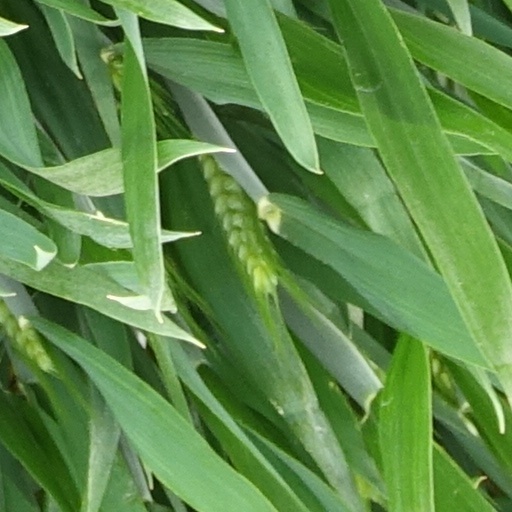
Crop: wheat